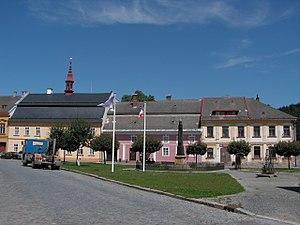
Jimramov est une ville du district de Žďár nad Sázavou, dans la région de Vysočina, en République tchèque. Sa population s'élevait à 1 145 habitants en 2019.